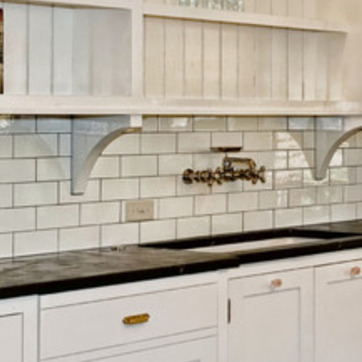
Material: tile